Success (novel)

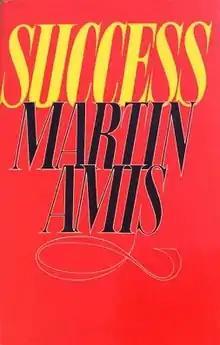
First UK edition

Success is Martin Amis's third novel, published in 1978 by Jonathan Cape.